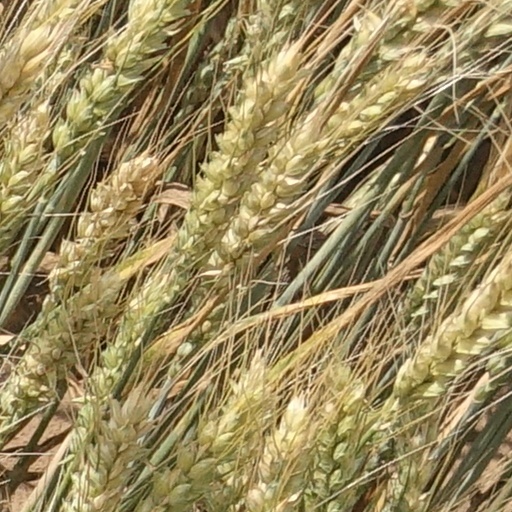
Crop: wheat